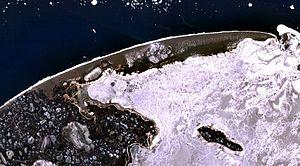
Zapovednik est le terme employé pour décrire, dans les anciennes républiques soviétiques, les aires naturelles protégées, avec pour objectif de les conserver « éternellement vierges ». Il s’agit du plus haut degré de protection environnementale et concerne des zones strictement protégées et dont l’accès au public est restreint.
La réserve naturelle d'État Nenetski ou réserve naturelle d'État des Nénètses est une aire protégée située dans le district autonome de Nénétsie, dans l'oblast d'Arkhangelsk, au nord de la Russie. La réserve naturelle a été créée le 18 décembre 1997 par décision du gouvernement russe.